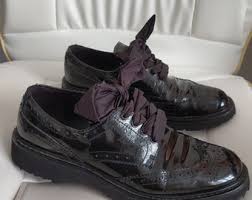
Label: Brogue